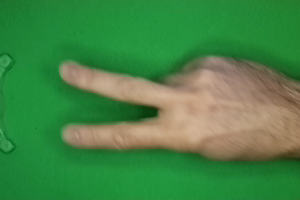
Label: scissors